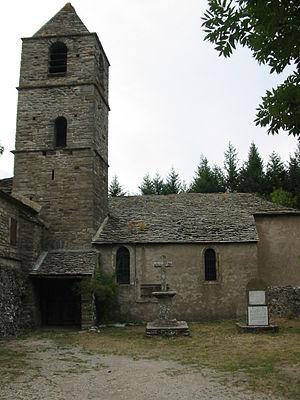
Rosis (Hérault) - Notre-Dame de Douch et Stèle au maquis Bir-Hakeim
Rosis est une commune française située dans le département de l'Hérault en région Occitanie.